Nizami Bahmanov

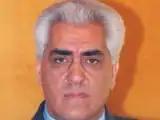
Bahmanov in 2005

Nizami Bahmanov (April 4, 1948 – September 13, 2008) was an Azerbaijani politician who served as the Head of the Executive Power of Shusha and the Chairman of the Azerbaijani Community of Nagorno-Karabakh in Exile.